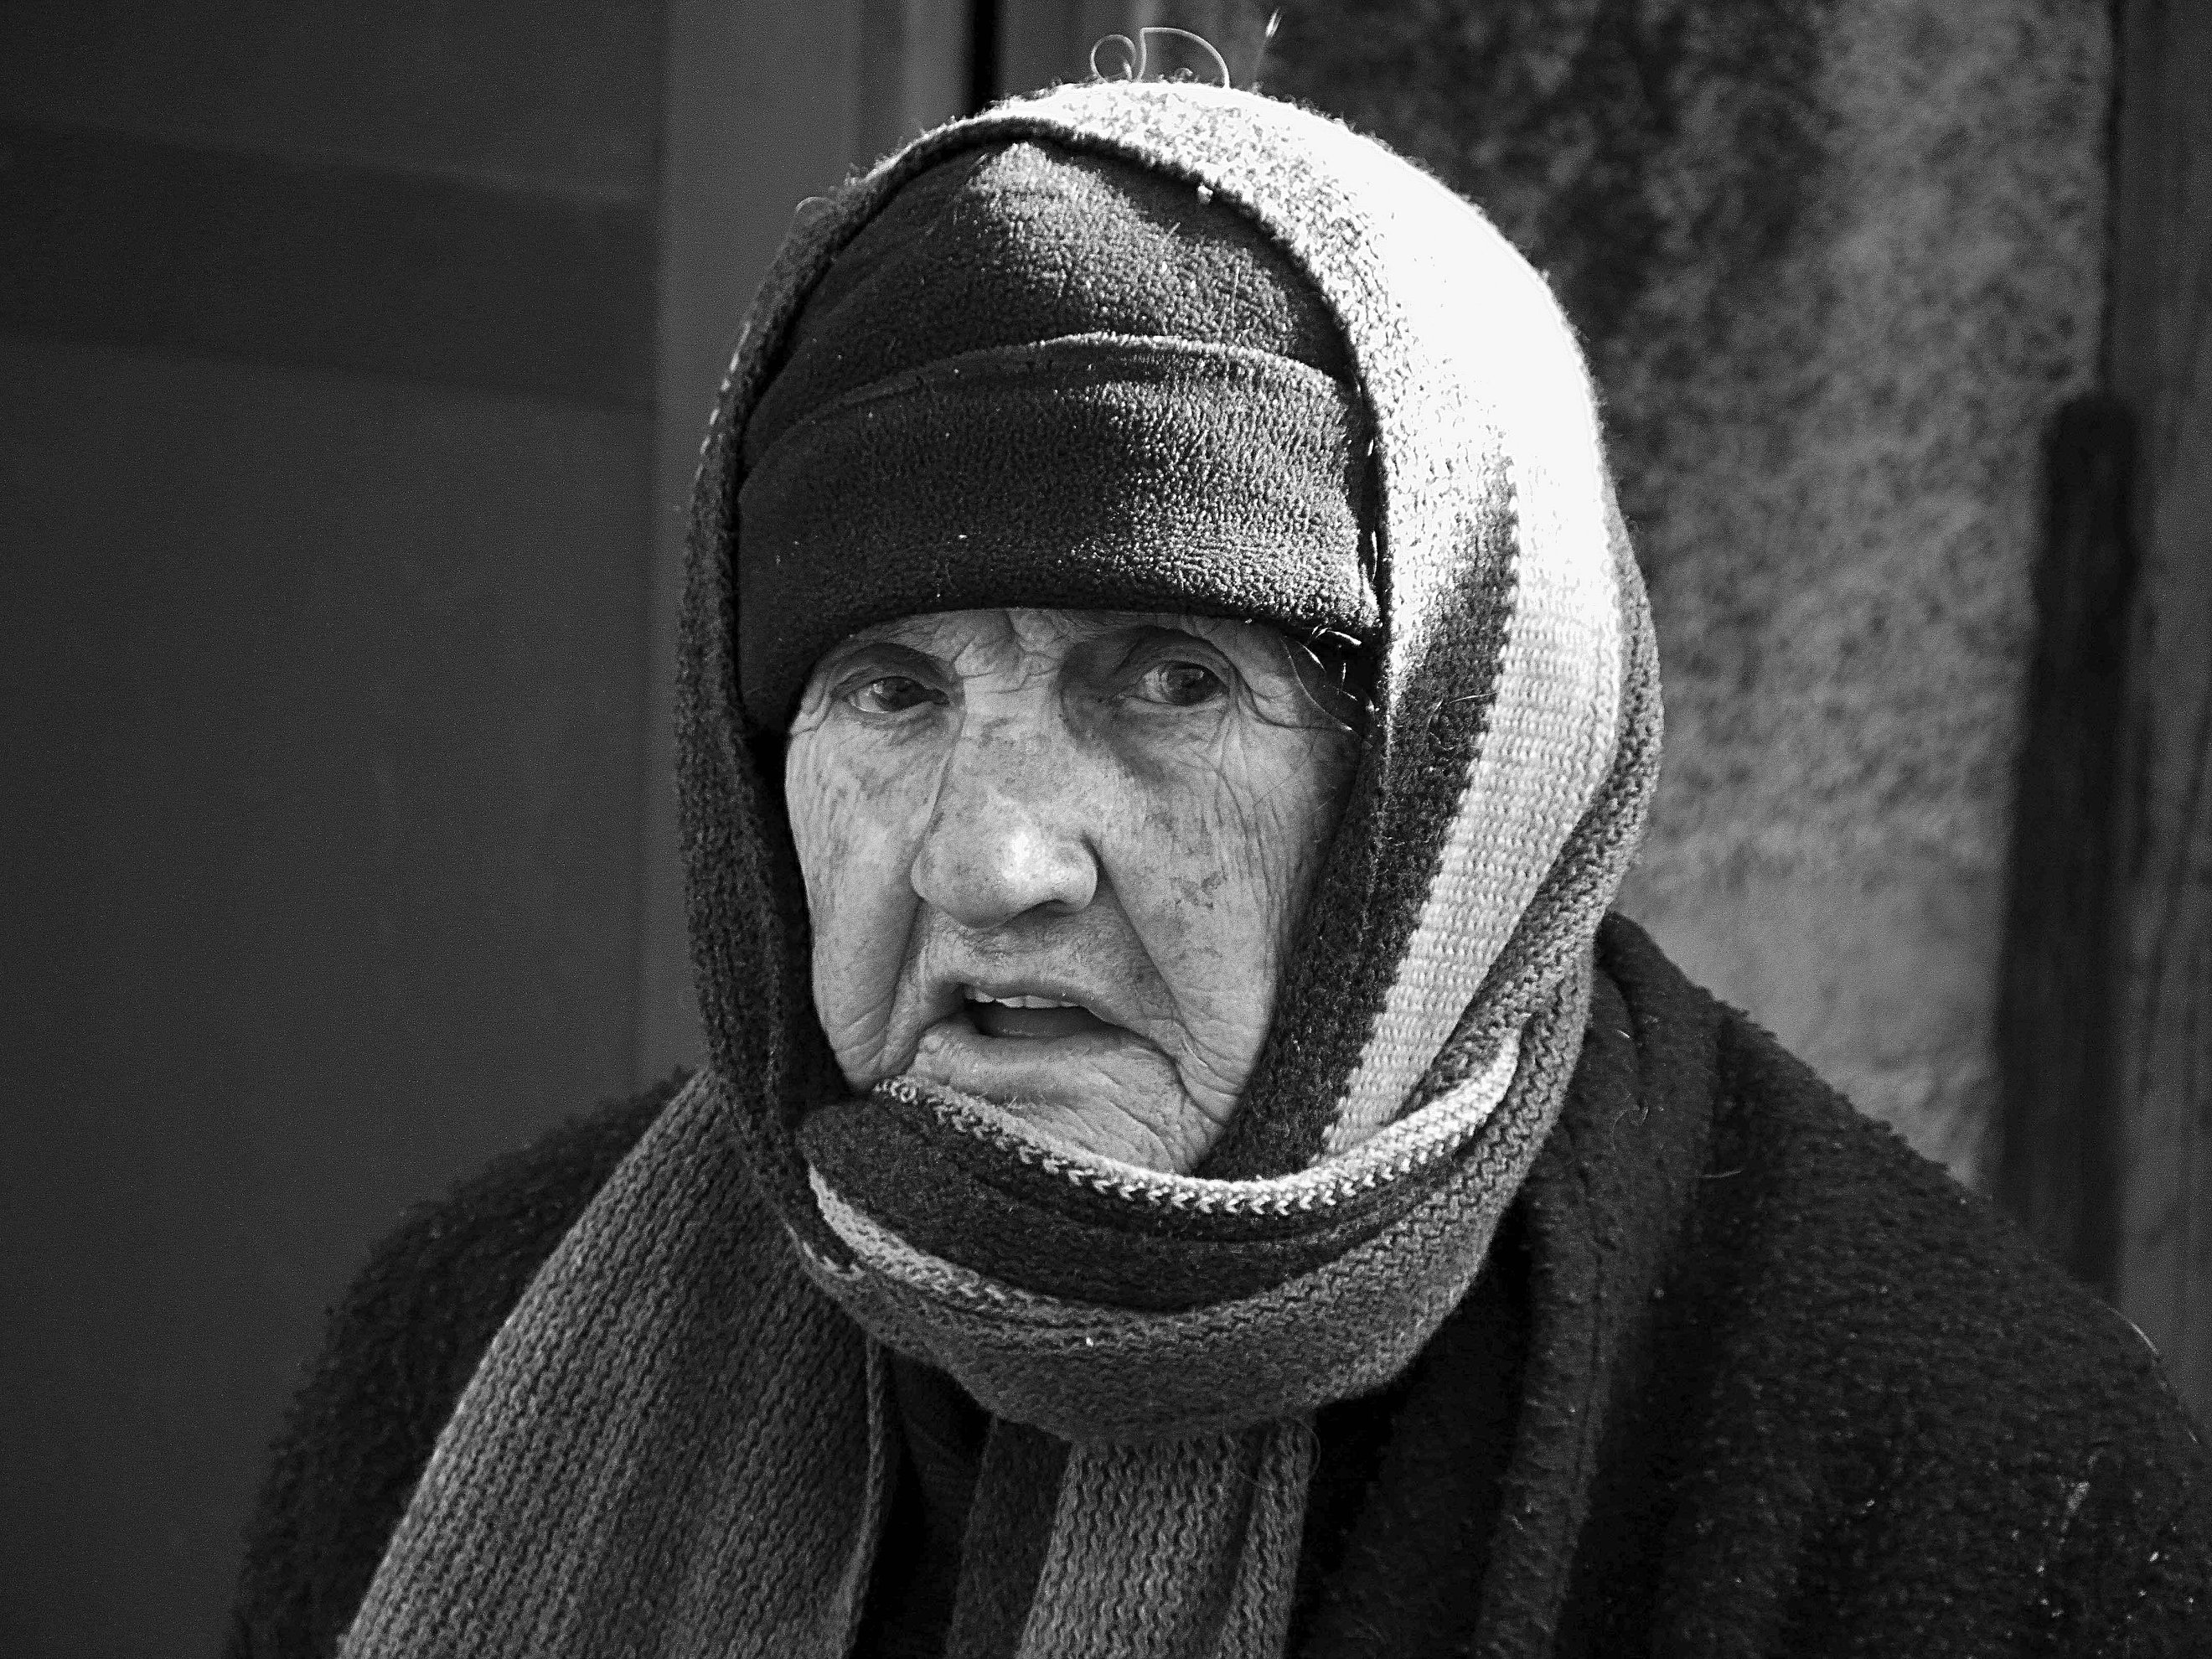
man, person, black and white, photography, portrait, darkness, clothing, black, monochrome, head, photograph, blancoynegro, retrato, ggl1, varios, some, canoneos500d, ruralgalicia, monochrome photography, facial hair